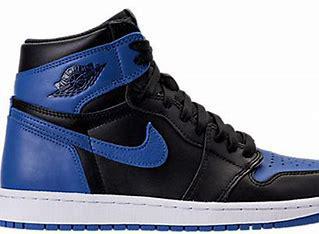
Brand: Jordan
Model: 1 Retro